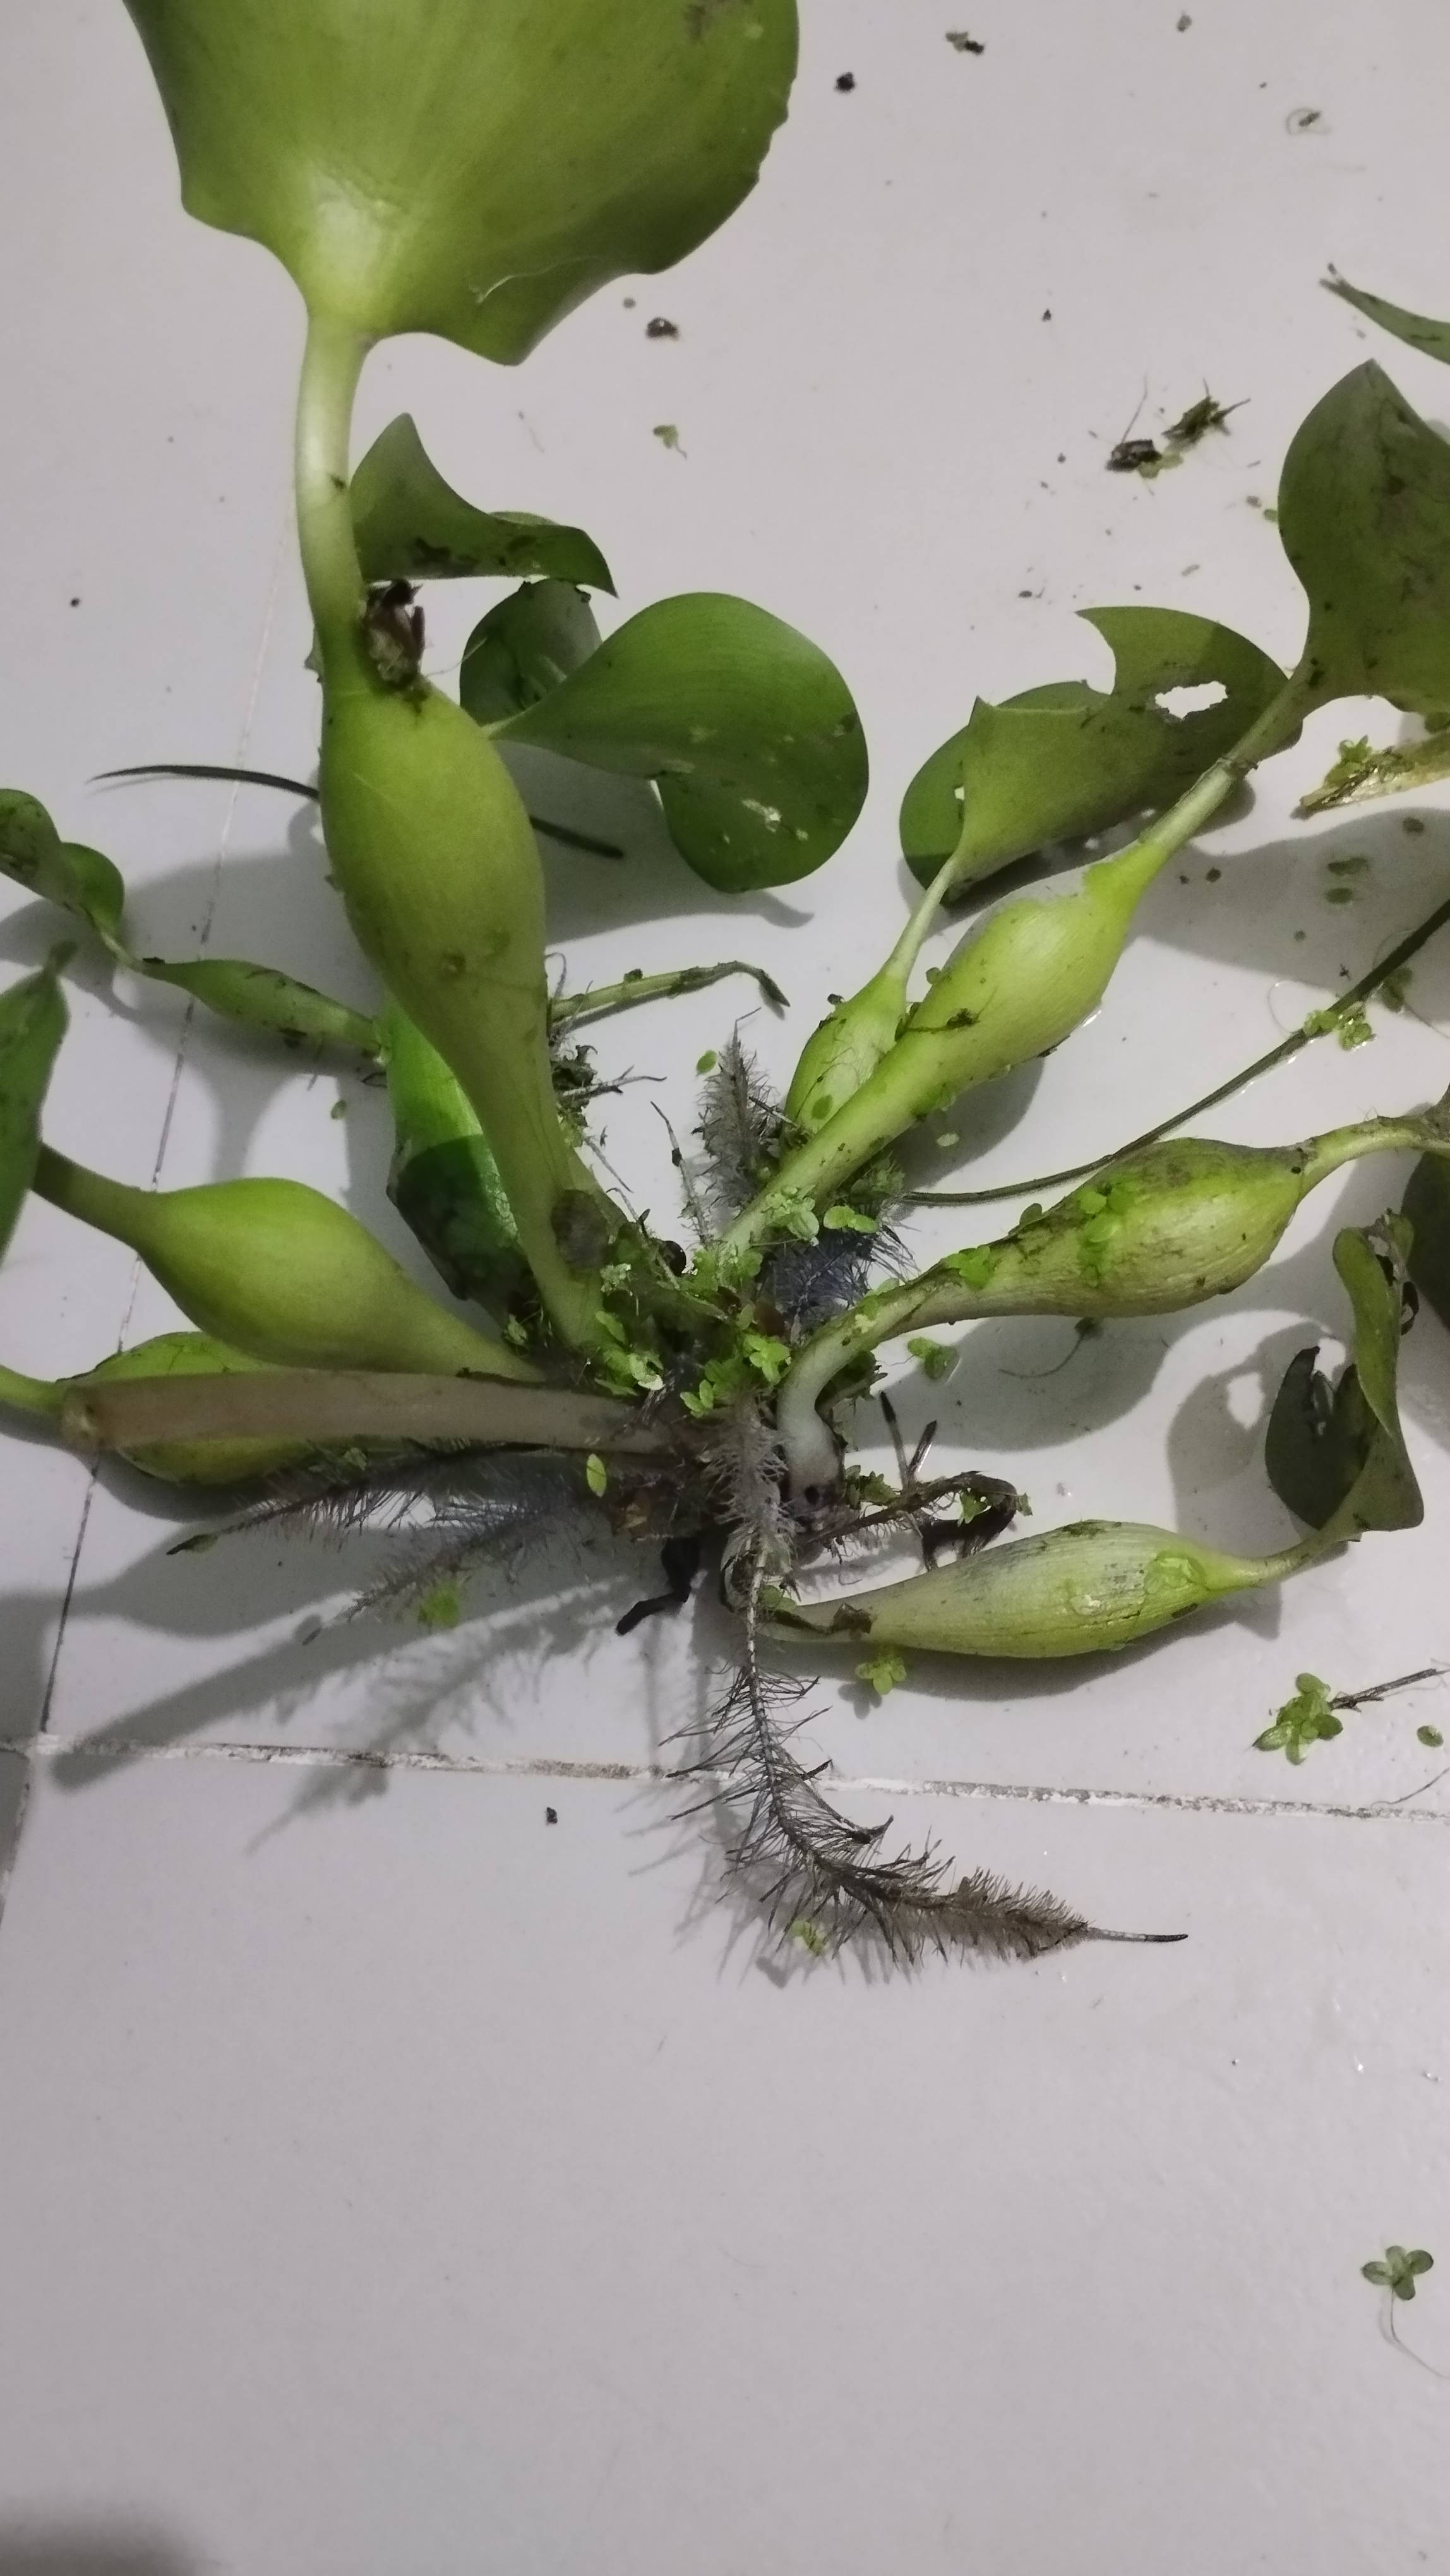
Species: Common Water Hyacinth (Eichornia crassipes)